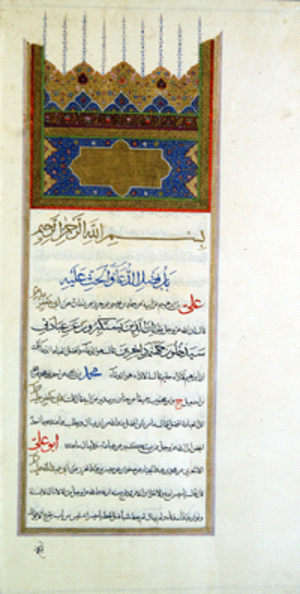
Le livre Al-Kâfî, est un recueil de Hadîth compilé par Kolayni et l'ouvrage de référence chez les chiites. Ce livre est divisé en trois sections, al-usul, al-furu’ et al-rawda. Al-Kâfî est le plus précis et le plus complet des Quatre-Livres. Sa compilation dura vingt ans pendant lesquels Kolayni passa sa vie à trier les ahadith, à les classifier et à vérifier leurs chaînes de transmetteurs.